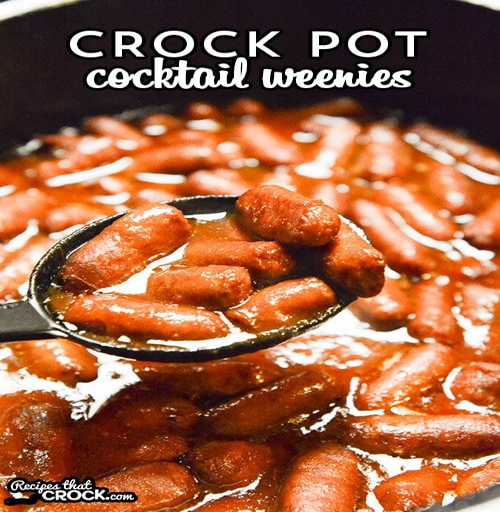
culinary tool are a simple dish to throw together for a party .